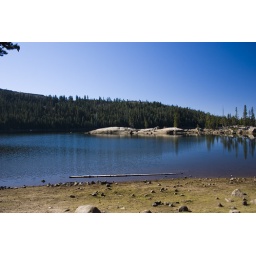
alpine lake with tree in water